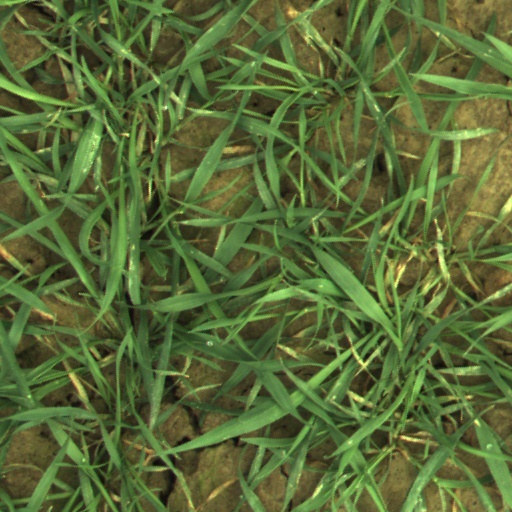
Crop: wheat